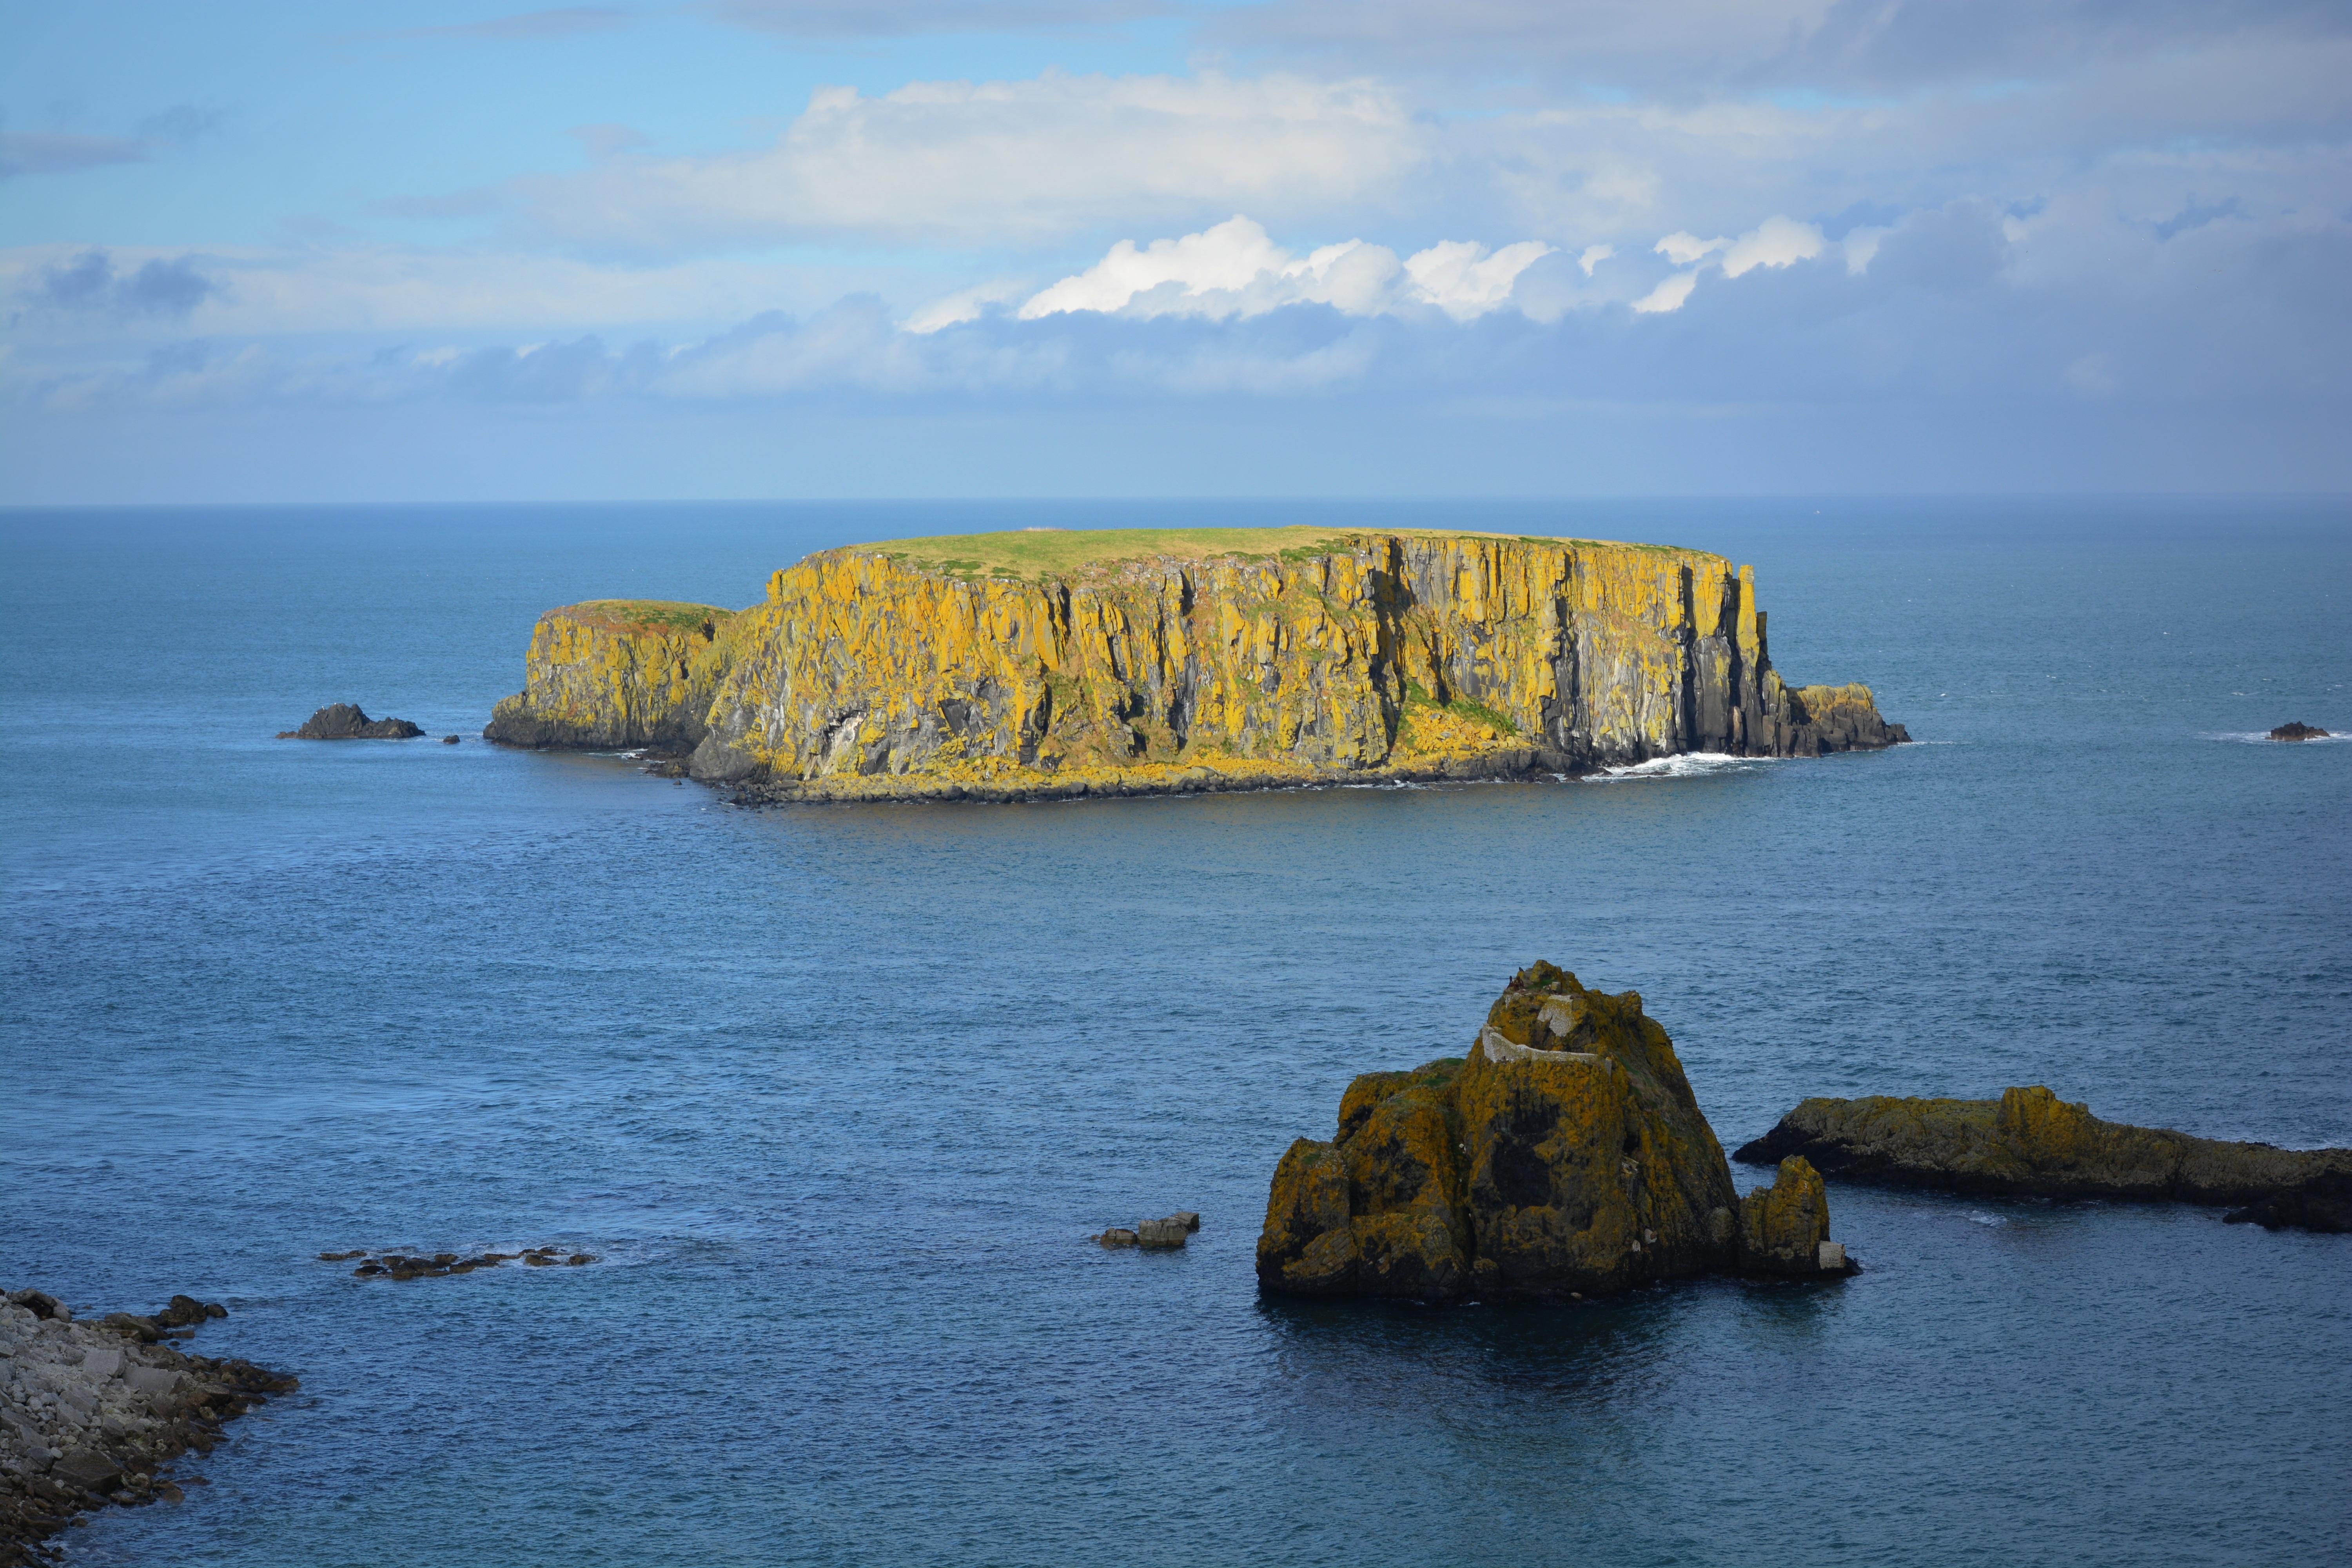
beach, sea, coast, nature, rock, ocean, horizon, shore, view, cliff, dusk, cove, reflection, vehicle, bay, island, stack, terrain, material, body of water, archipelago, cape, islet, landform, geographical feature, carrick a rede